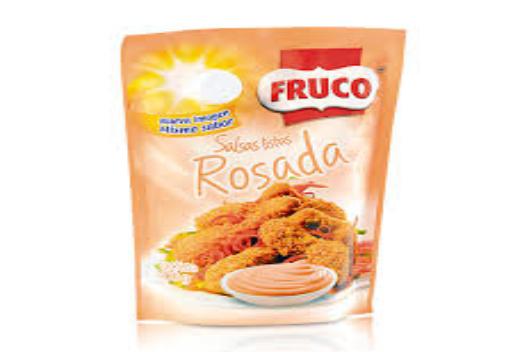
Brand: Fruco
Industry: Food